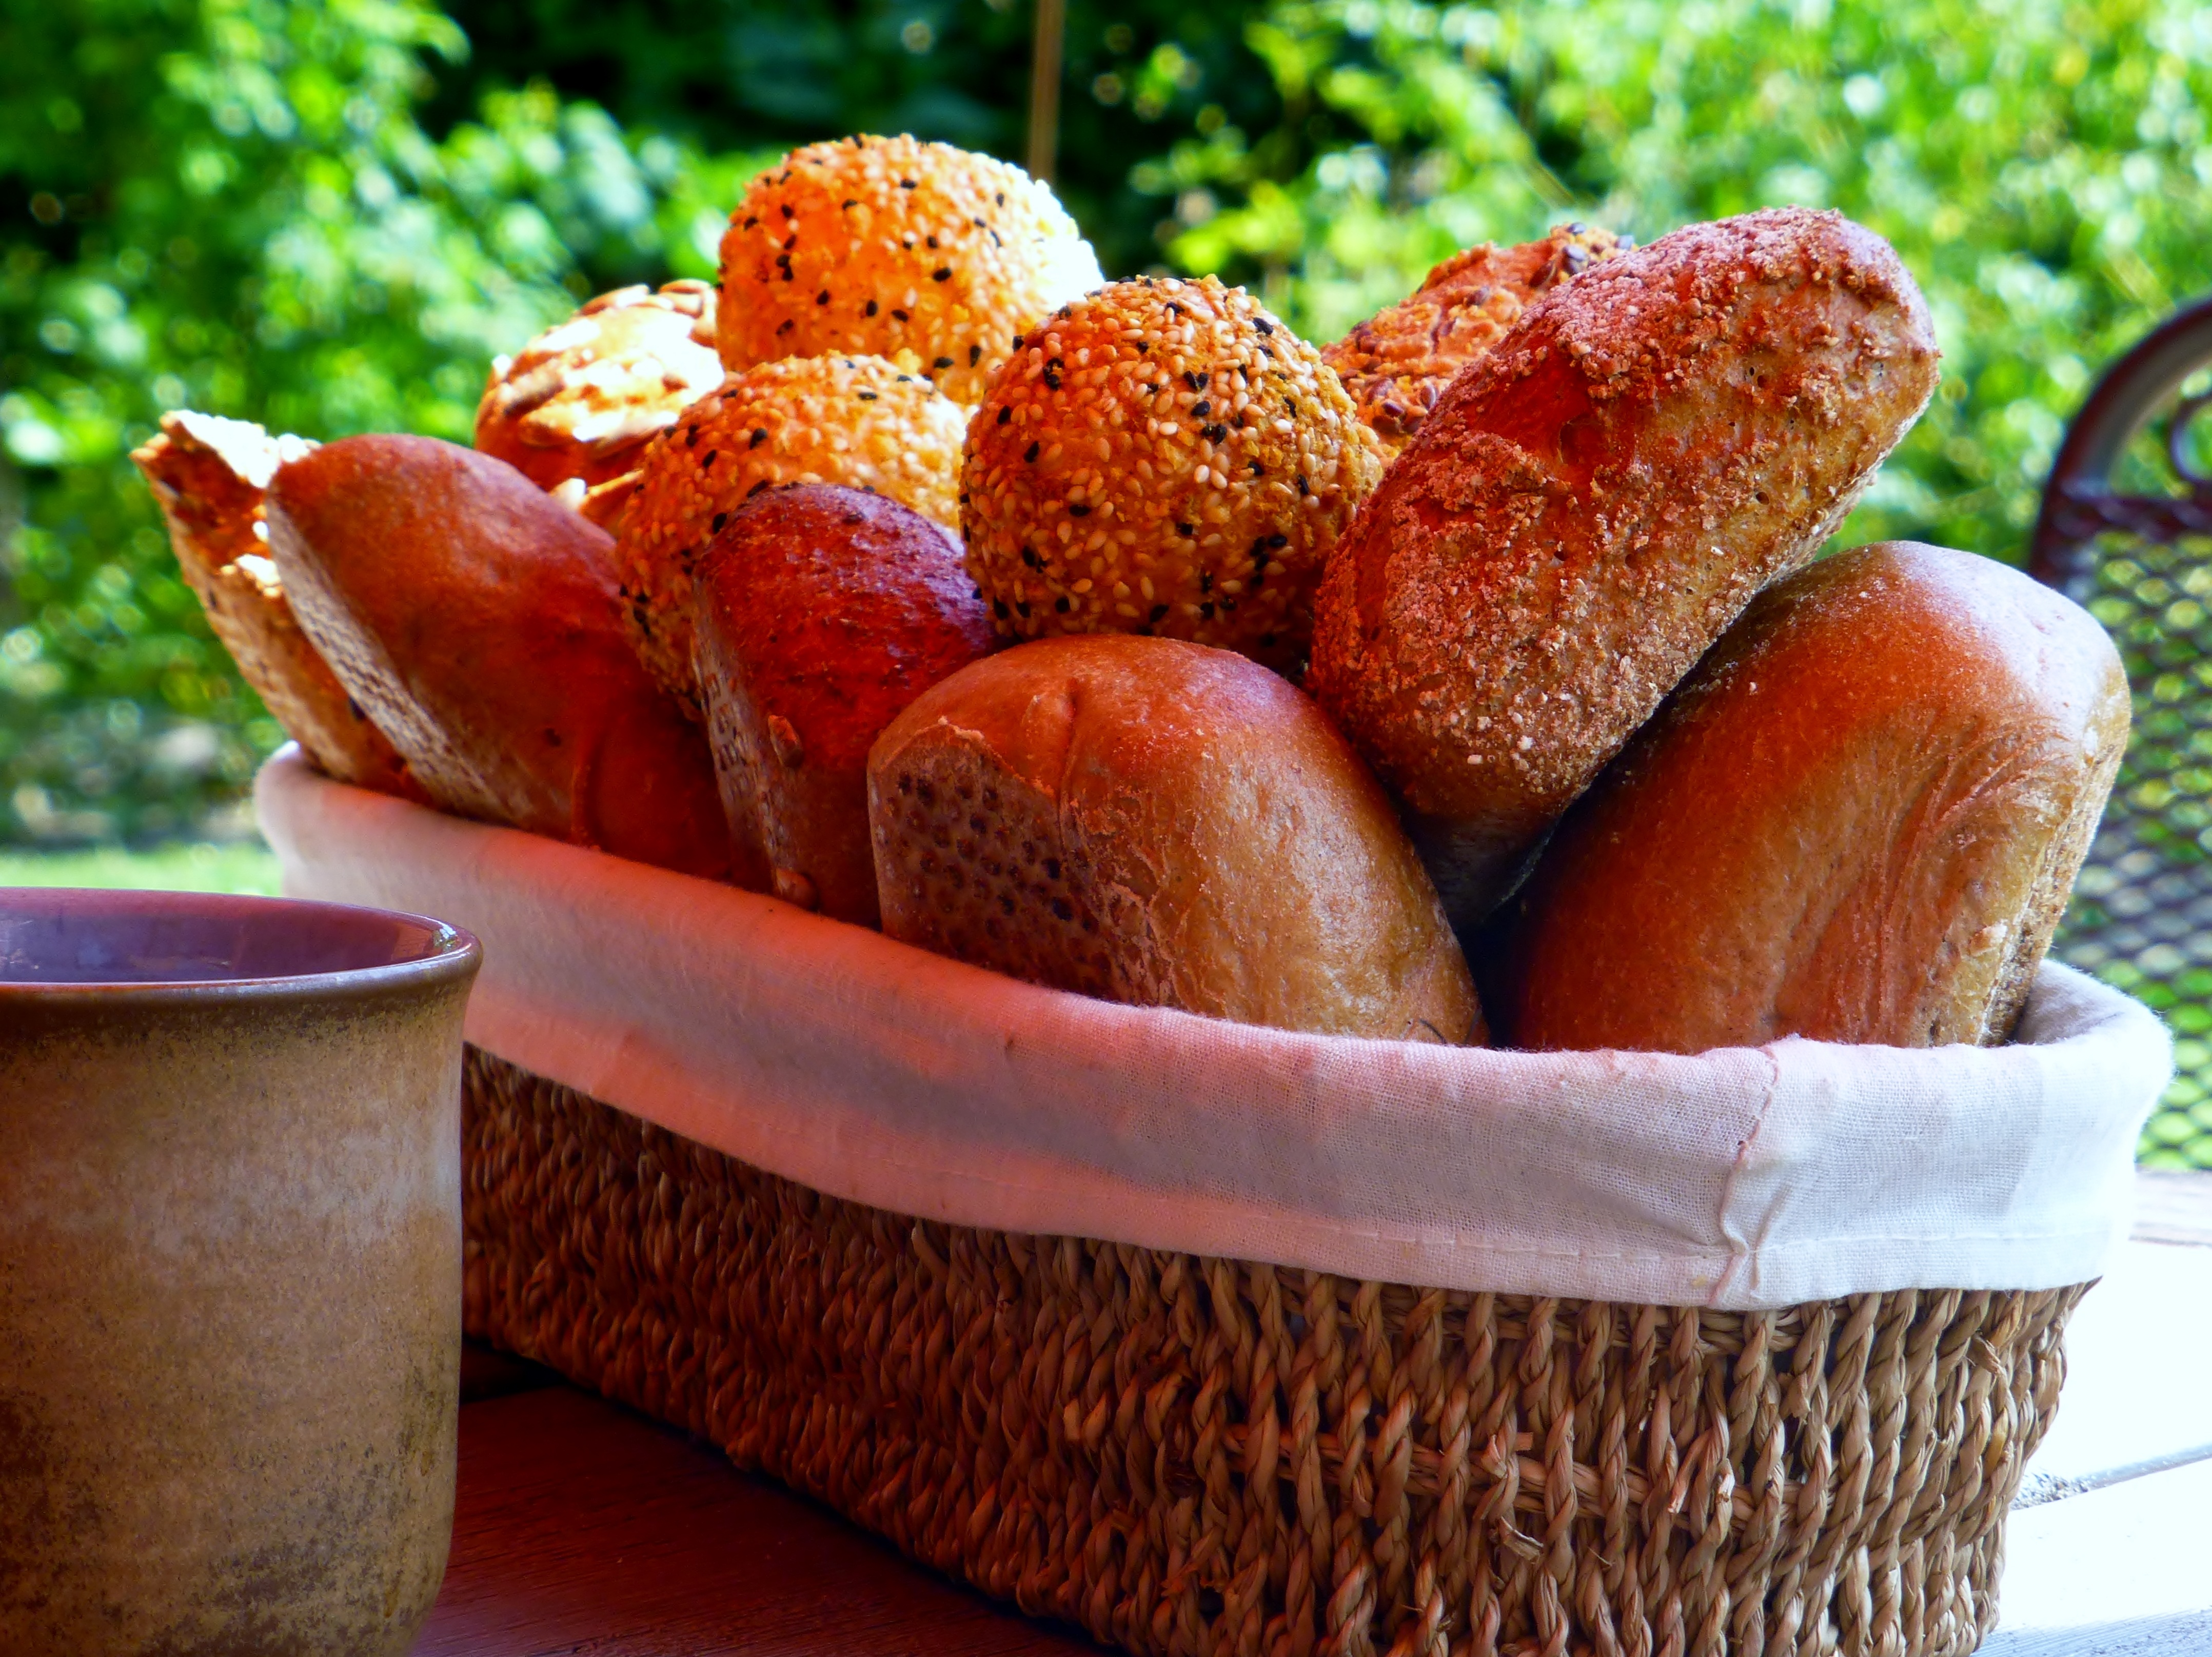
coffee, dish, food, produce, breakfast, croissant, eat, bread, bakery, loaf, roll, frisch, baked goods, buns, staple food, grain bread, arouse, breakfast table